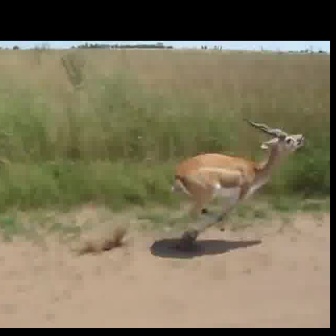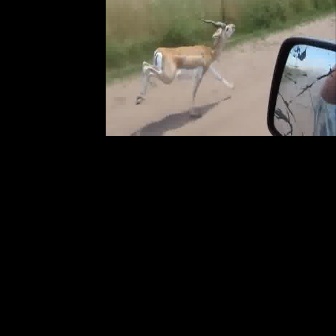
  Please identify the target specified by the bounding box [169,117,303,251] in the first image and locate it in the second image. Return the coordinates in [x_min,y_min,x_max,y_max] format.
Answer: [133,16,235,118]